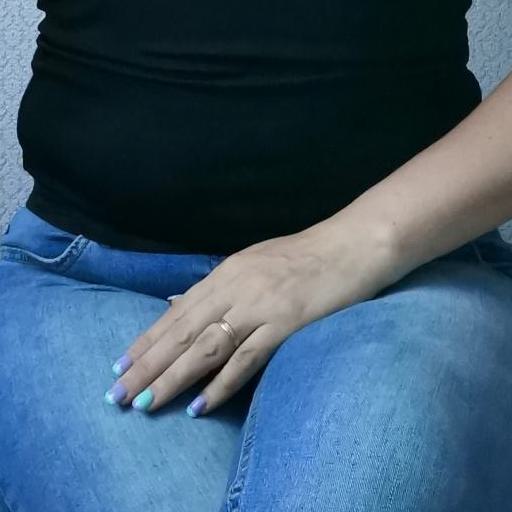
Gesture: no_gesture